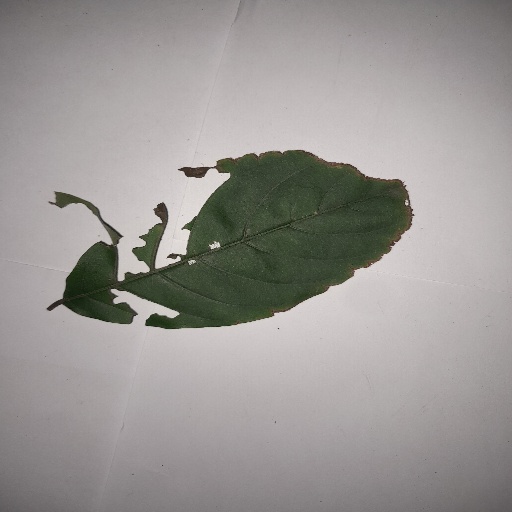
Species: HariTaki
Leaf condition: Bacterial Spot